Septuagint

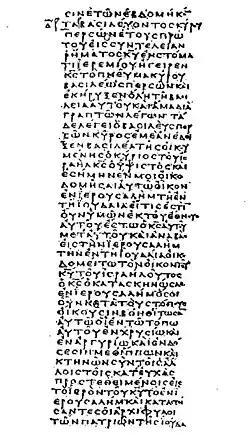
Fragment of a Septuagint: A column of uncial book from 1 Esdras in the "Codex Vaticanus" , the basis of Lancelot Charles Lee Brenton's Greek edition and English translation

The Septuagint, sometimes referred to as the Greek Old Testament or The Translation of the Seventy, and abbreviated as LXX, is the earliest extant Greek translation of the Hebrew Bible from the original Biblical Hebrew. The full Greek title derives from the story recorded in the Letter of Aristeas to Philocrates that "the laws of the Jews" were translated into the Greek language at the request of Ptolemy II Philadelphus (285–247 BC) by seventy-two Hebrew translators—six from each of the Twelve Tribes of Israel.